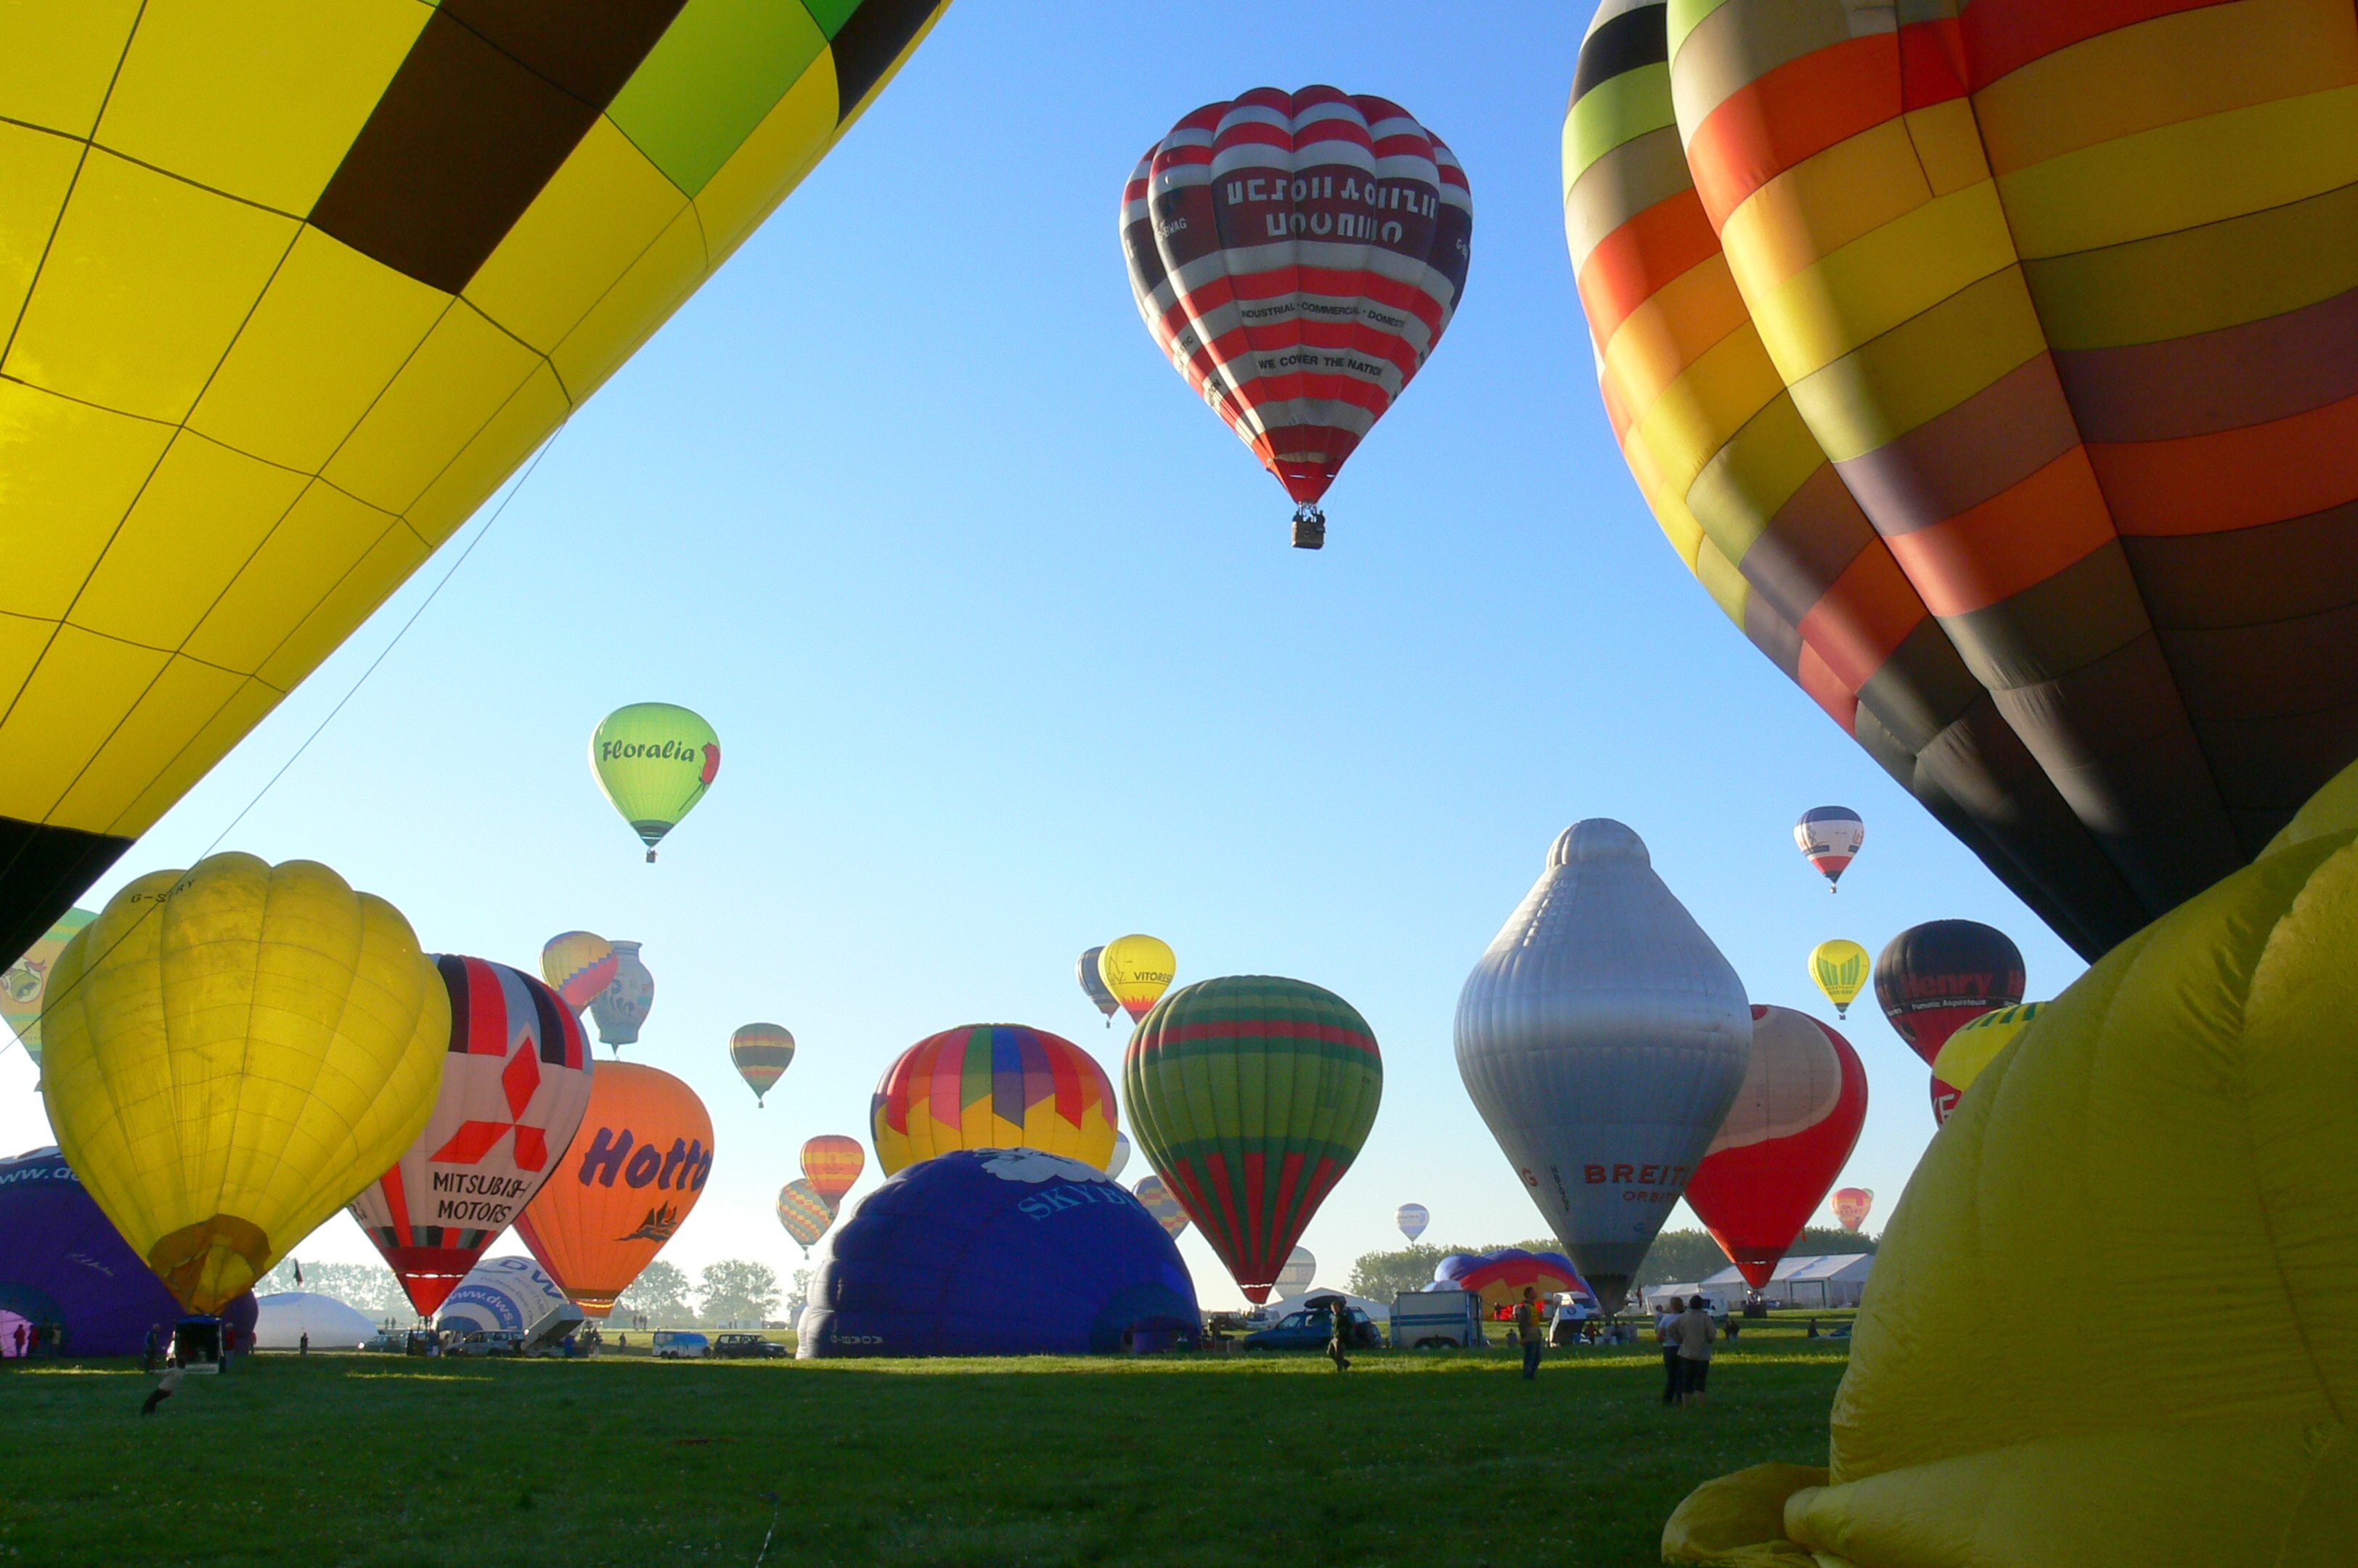
balloon, hot air balloon, aircraft, vehicle, toy, balloons, hot air ballooning, metz, atmosphere of earth, global air balloon